Dudley E. Littlewood

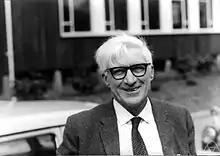
Dudley E. Littlewood

6 October 1979, Llandudno) was a British mathematician known for his work in group representation theory.